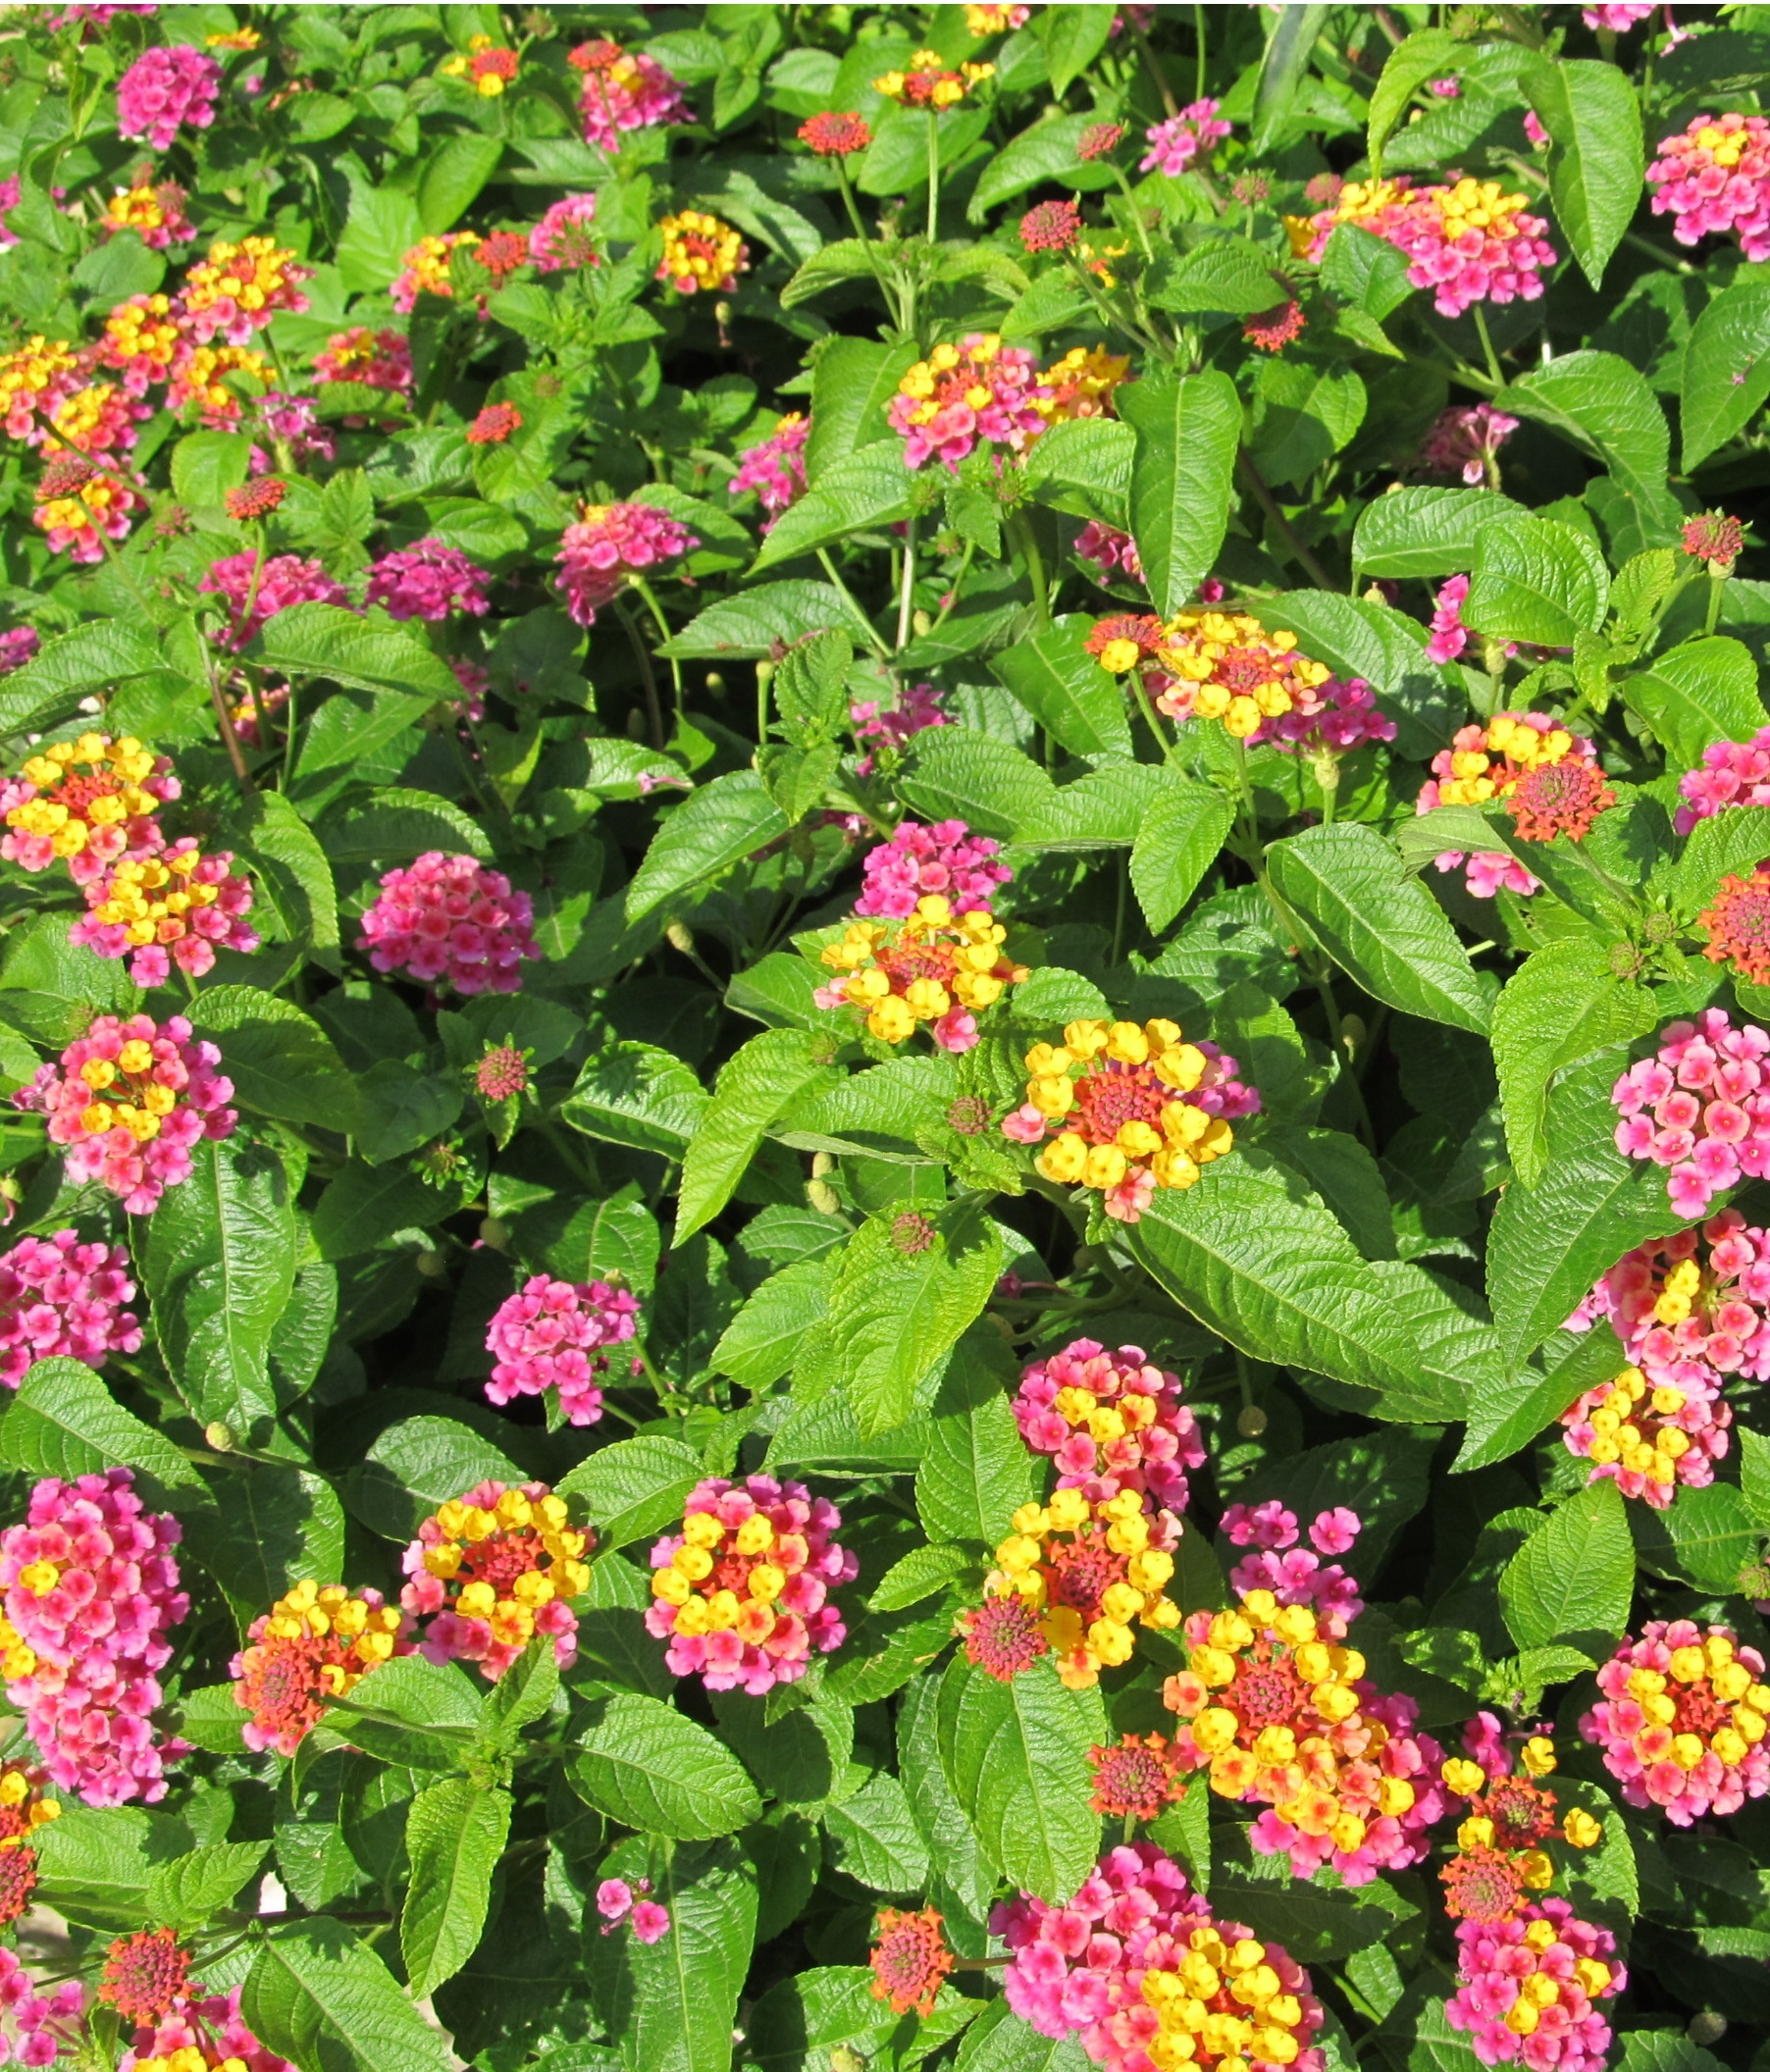
blossom, plant, flower, green, herb, small, botany, colorful, yellow, garden, pink, flowers, landscaping, shrub, beauty, beautiful, border, planting, flowering plant, lantana camara, verbena family, annual plant, land plant